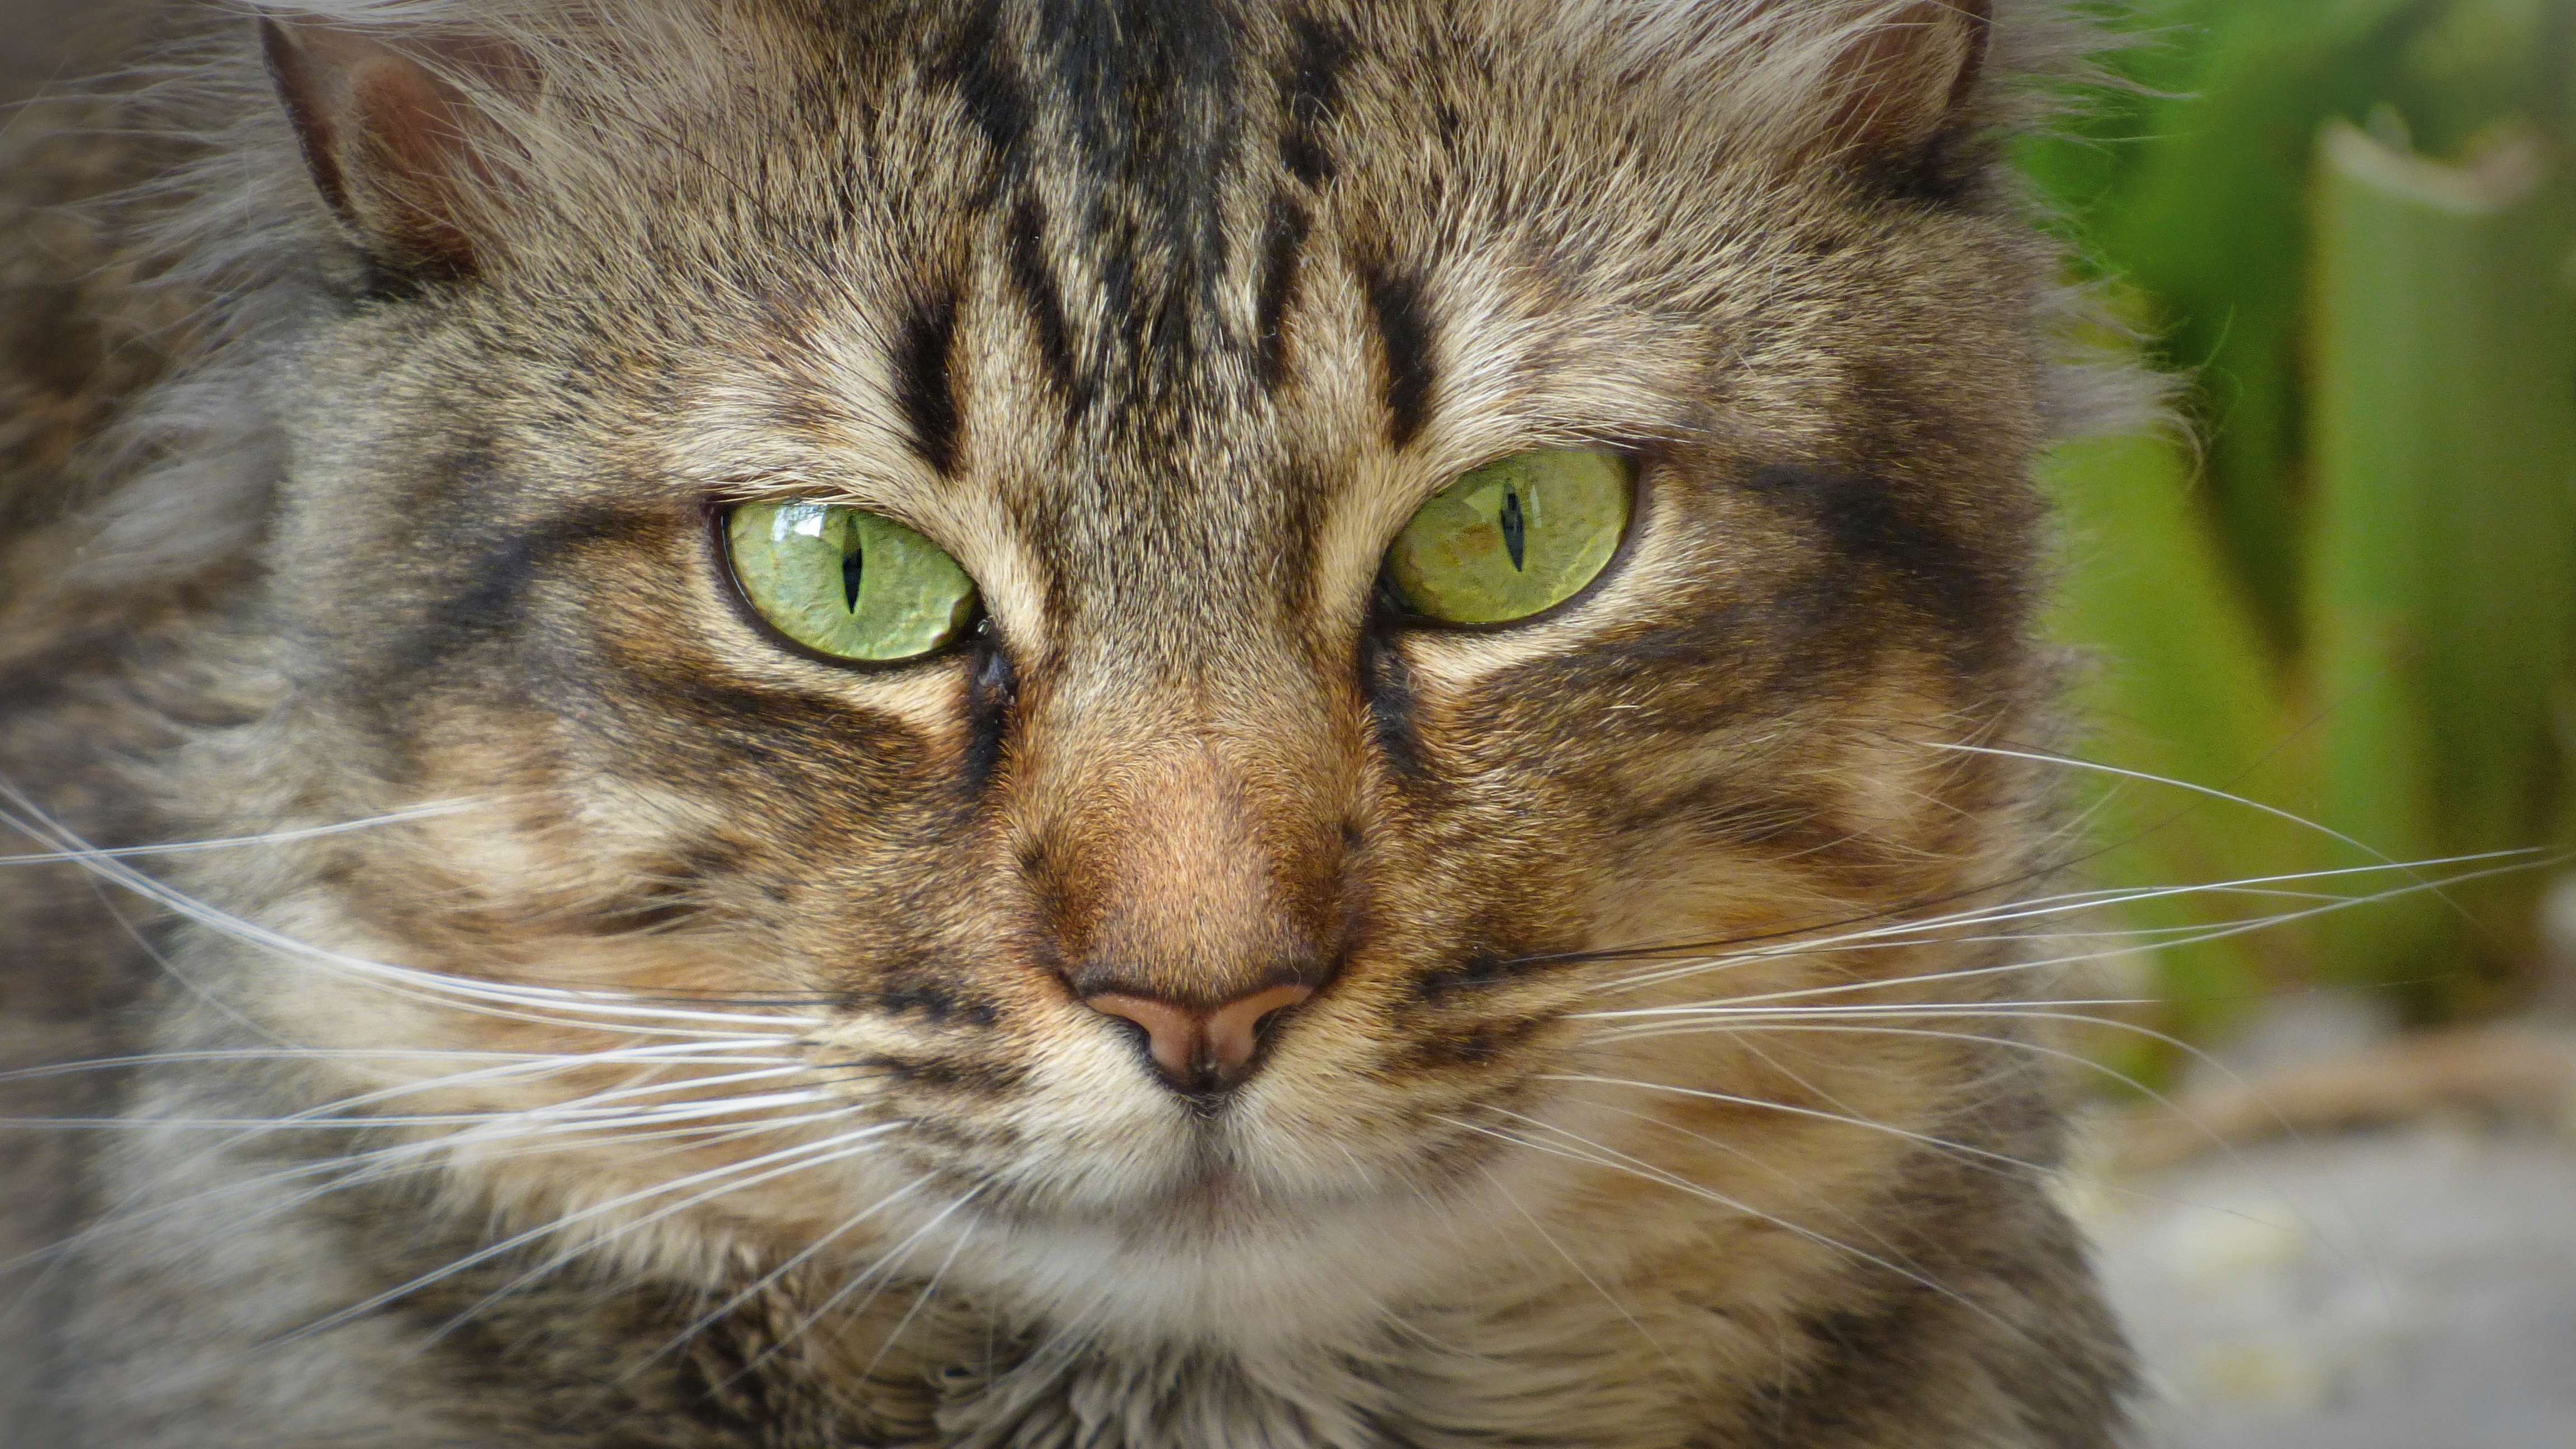
cat, mammal, fauna, close up, nose, whiskers, snout, vertebrate, tabby cat, bengal, european shorthair, wild cat, small to medium sized cats, cat like mammal, domestic short haired cat, pixie bob, domestic long haired cat, rusty spotted cat, toyger